Art car

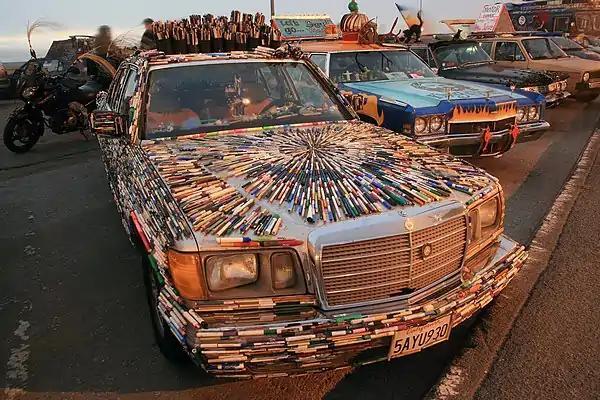
Art car festival in San Francisco

An art car is a vehicle that has had its appearance modified as an act of personal artistic expression. Art cars are often driven and owned by their creators, who are sometimes referred to as "Cartists".